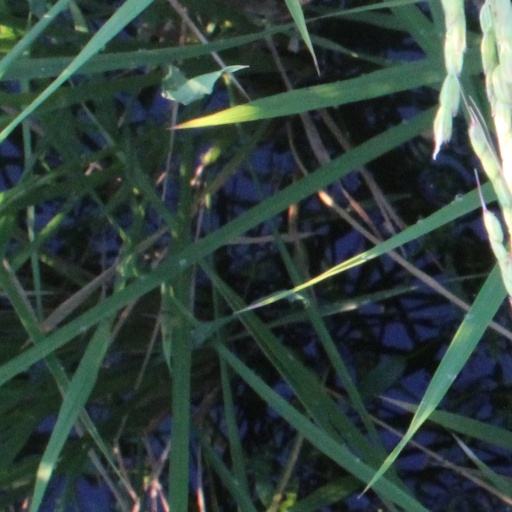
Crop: rice